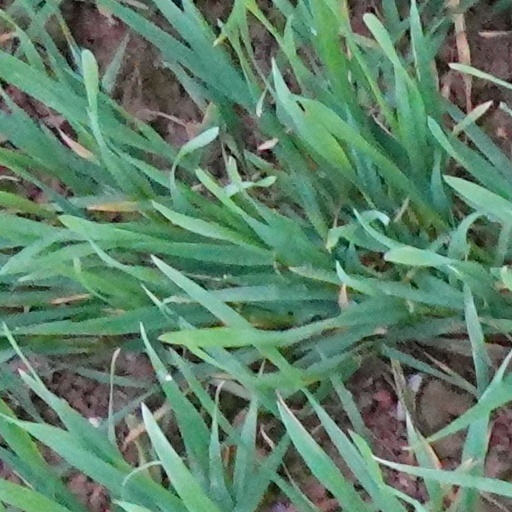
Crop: wheat